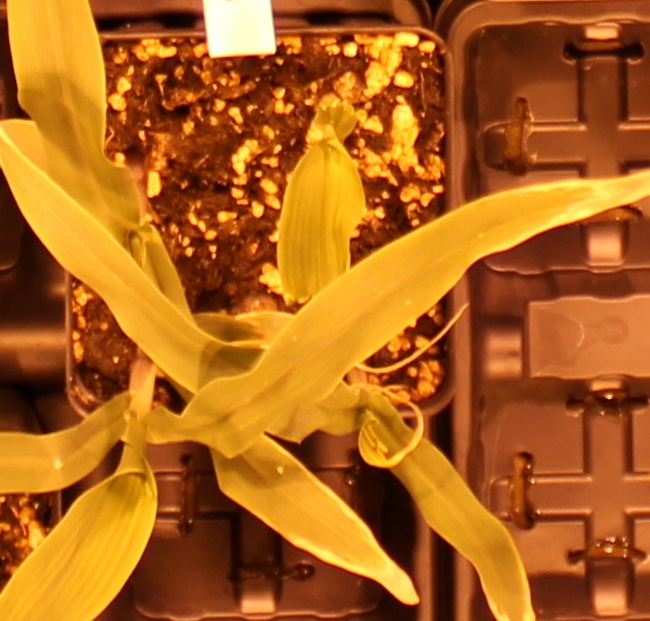
Label: Corn